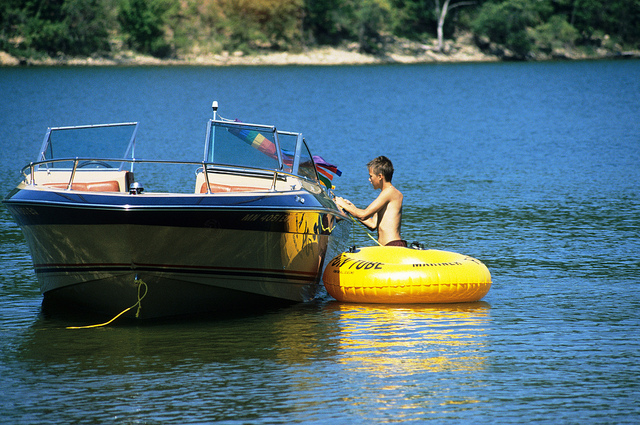
A boy in an innertube on the water with a boat.

The boy floats in a tube that is tied to the boat.

A young man in an intertube tied up to a bigger boat in the water.

A man in an inter tube by a boat in a lake.